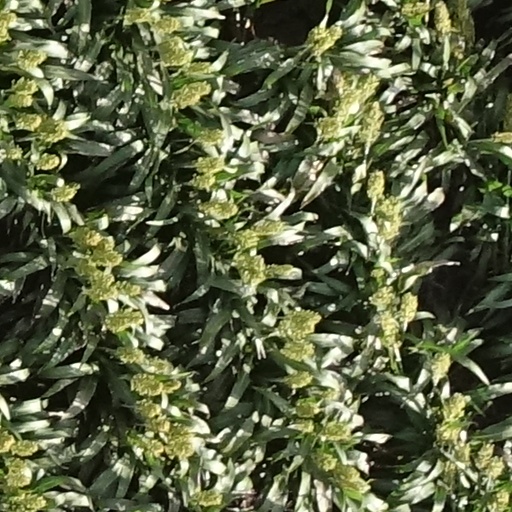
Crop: sorghum